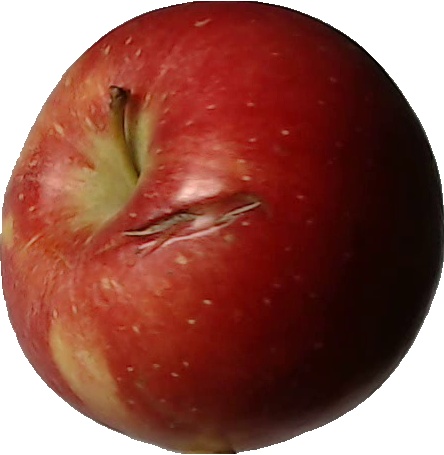
Label: apple_braeburn_1